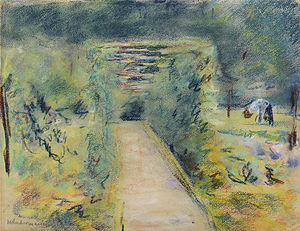
Pastelmaleri
Max Liebermann, Wannseegarten, 1919.
Pastelmaleri, maleri eller rettere tegning med tørre farvestifter, pastelfarver, på pergament, ru papir eller præpareret lærred. Da farveafskygningerne ikke her som ved olie- og akvarelmaleriet kan frembringes ved en blanding af selve farverne, må hver farvestift så at sige repræsentere sin nuance. Ved at »fordrive«, udjævne, farverne, når de er satte på underlaget, enten med fingrene eller med kork, stomp og lignende opnår man den fine sammensmeltning af farverne, som i forbindelse med disses egen friskhed og skønhed giver pastelmaleri dets bløde ynde og farvernes fløjlslinde overflade. Denne er stærkt modtagelig for ydre påvirkning og må derfor skærmes ved glas. pastelmaleri., som man vil føre tilbage til 15. og 16. århundrede, kom stærkt frem i 18. århundrede, rokokokunstnerne manøvrerede dets teknik med megen gratie. Fra 1737 udstillede Maurice Quentin de La Tour i Frankrig sine fortrinlige pastelportrætter, der hurtig kom på moden, om end akademiet 1747 afslog at optage flere pastelmalere som medlemmer, La Tour var allerede 1746 blevet det.